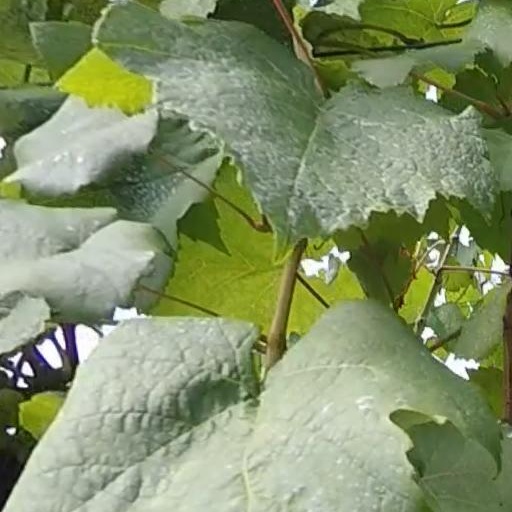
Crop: grape